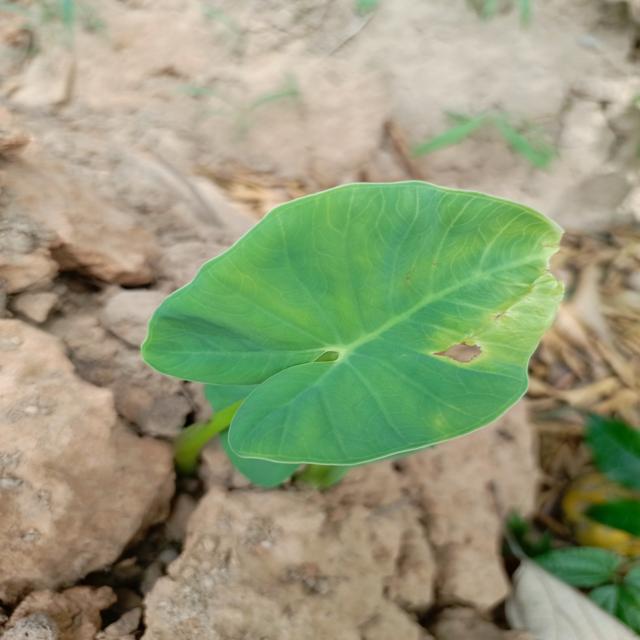
Label: Early_Blight